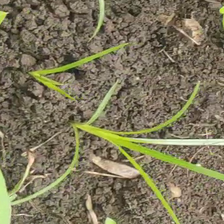
Weed species: Lavhala_(Cyperus_Rotundus)